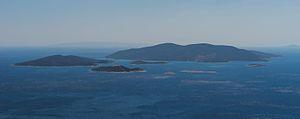
Archipel des Petalii, au large de Marmari, Eubée, Grèce.
Les Petalis sont un archipel composé de dix petites îles, situées dans le golfe qui porte leur nom, au large de la côte occidentale de l'Eubée, à environ 17 km de la côte Est de l'Attique. Les îles Petalis dépendent de la petite ville de Carystos et se trouvent dans le golfe des Petalis, qui débouche dans la mer Égée.